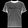
Label: T - shirt / top